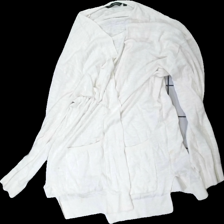
View: front
Type: Cardigan
Category: Ladies
Brand: Kappahl
Colors: White
Material: 57% cotton, 43% viscose
Cut: Regular
Size: M
Season: All
Stains: Major
Damage: stains
Damage location: bottom right
Damage 2: stains
Damage 2 location: bottom left
Price range: <50
Recommended usage: Export
Description: Plain white cardigan, poorly stained